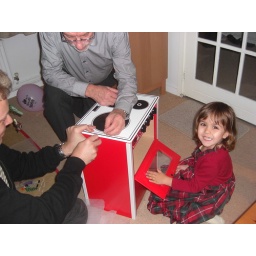
Baking a Christmas cake in my new stove